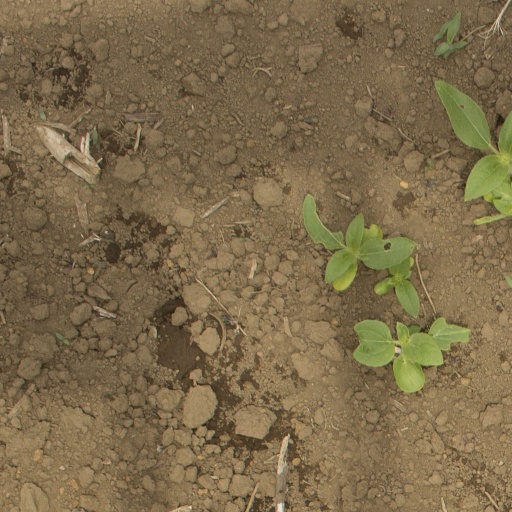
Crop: Jerusalem artichoke